Henry VIII

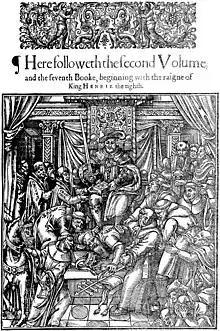
Henry VIII sitting with his feet upon Clement VII, 1641

The 1539 alliance between Francis and Charles had soured, eventually degenerating into renewed war. With Catherine of Aragon and Anne Boleyn dead, relations between Charles and Henry improved considerably, and Henry concluded a secret alliance with the Emperor and decided to enter the Italian War in favour of his new ally. An invasion of France was planned for 1543. In preparation for it, Henry moved to eliminate the potential threat of Scotland under his young nephew, James V. The Scots were defeated at the Battle of Solway Moss on 24 November 1542, and James died on 15 December. Henry now hoped to unite the crowns of England and Scotland by marrying his son Edward to James's successor, Mary. The Scottish regent Lord Arran agreed to the marriage in the Treaty of Greenwich on 1 July 1543, but it was rejected by the Parliament of Scotland on 11 December. The result was eight years of war between England and Scotland, a campaign later dubbed "the Rough Wooing". Despite several peace treaties, unrest continued in Scotland until Henry's death.